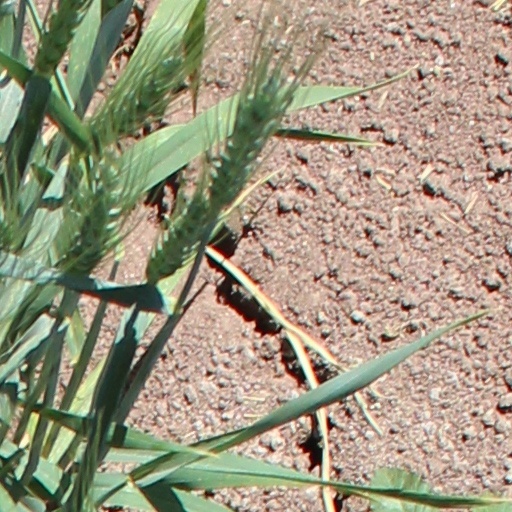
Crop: wheat